Leanna Crawford

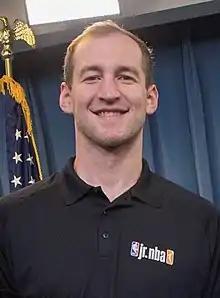
Crawford's husband, Cody Zeller

Leanna Crawford won Breakout Single of the Year for her song Still Waters (Psalm 23) as the 2025 K-Love Fan Awards.